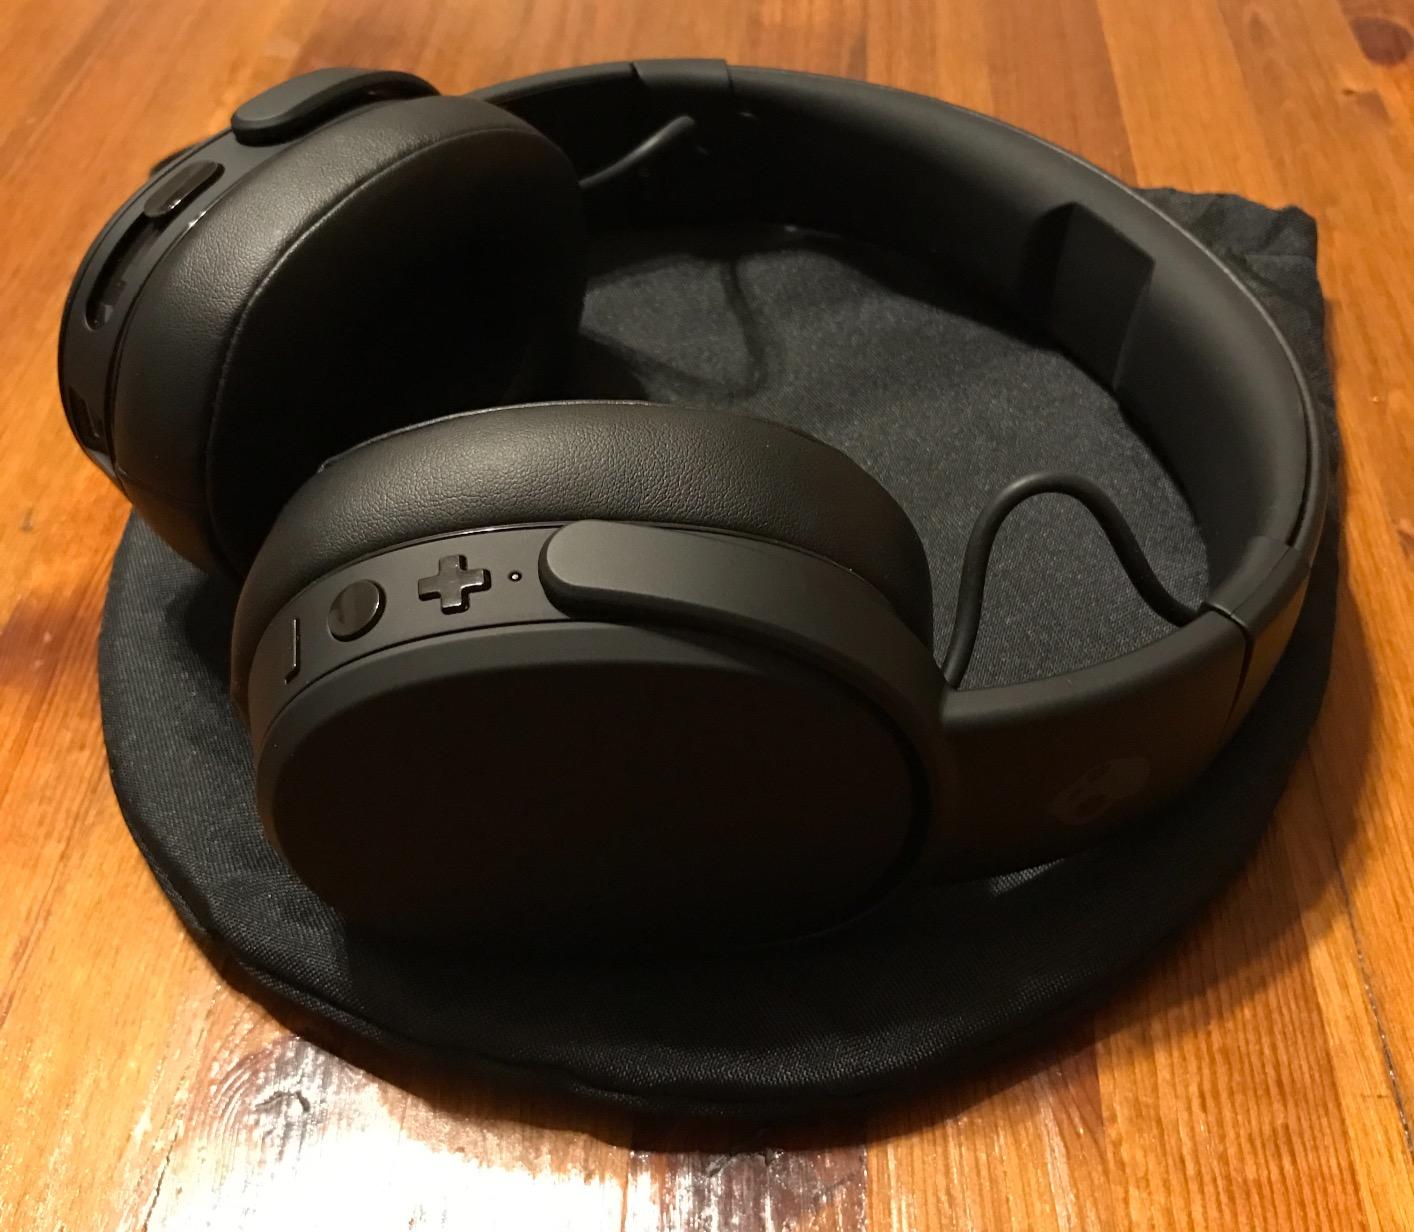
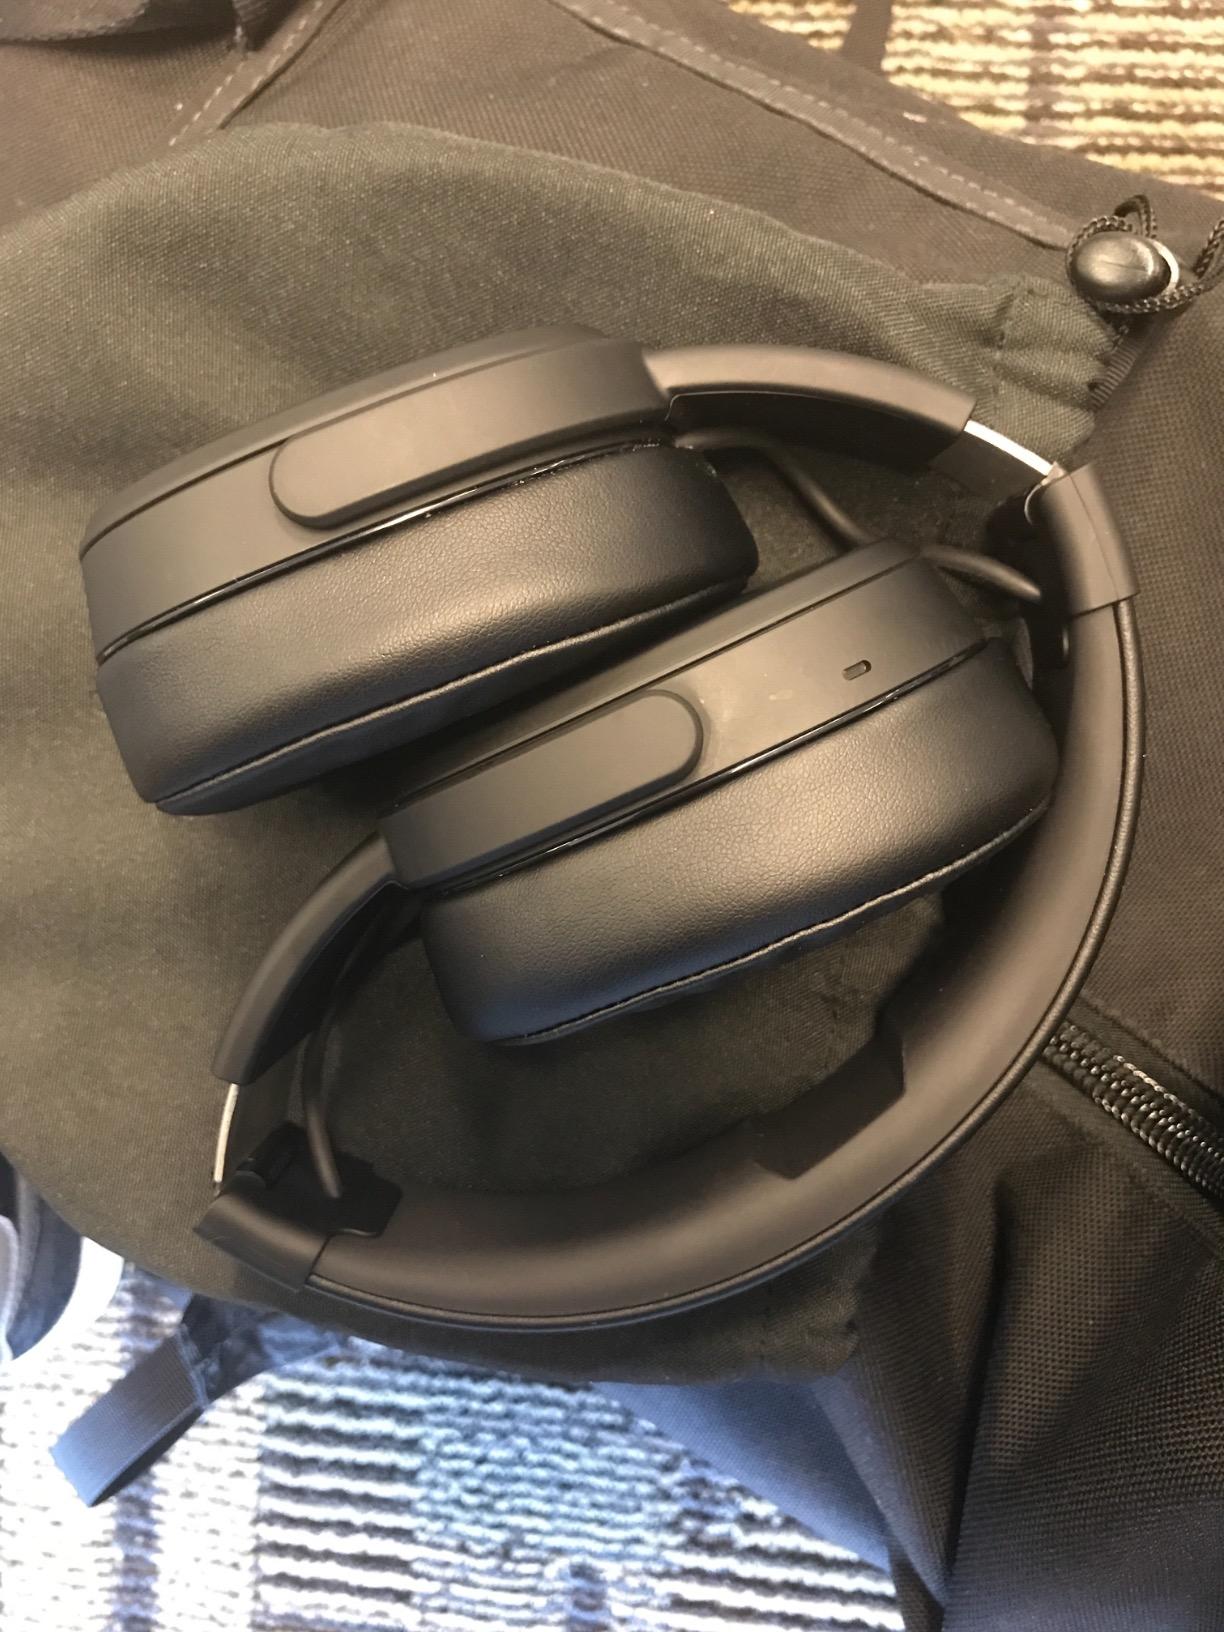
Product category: headphones
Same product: yes